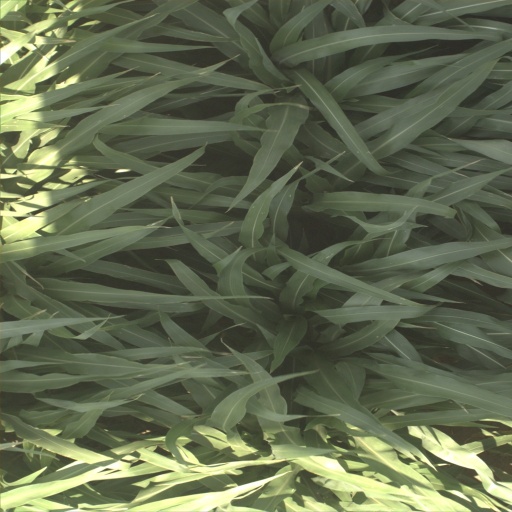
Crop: sorghum